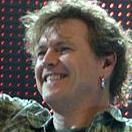
Age: 44